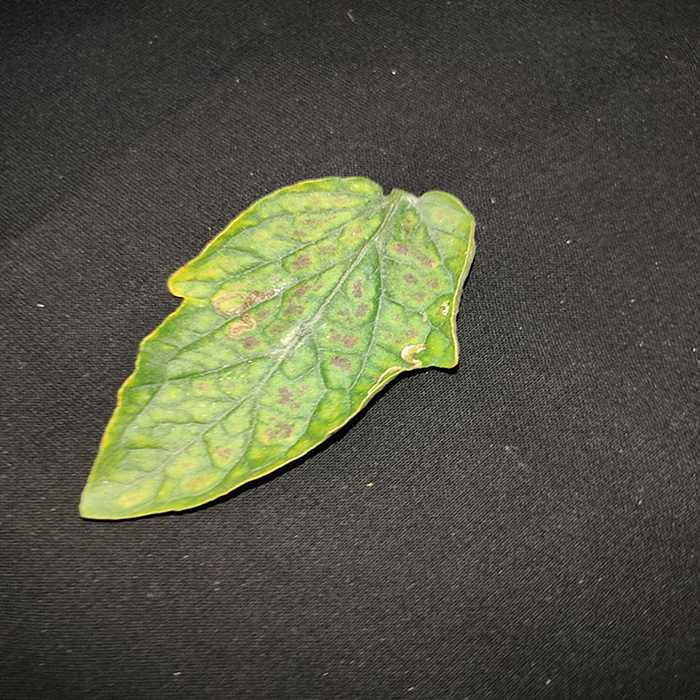
Plant: Tomato
Label: Tomato spotted wilt